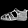
Label: Sandal